Expo 67

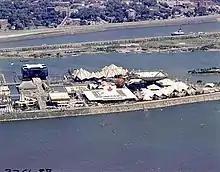
The Expo 67 site on Notre Dame Island with the Canada, Quebec and Ontario pavilions in view

The idea of hosting the 1967 World Exhibition dates back to 1957. "I believe it was Colonel Sevigny who first asked me to do what I could to bring Canada's selection as the site for the international exposition in 1967," wrote Prime Minister John Diefenbaker in his memoir. Montreal's mayor, Sarto Fournier, backed the proposal, allowing Canada to make a bid to the Bureau International des Expositions (BIE). At the BIE's May 5, 1960 meeting in Paris, Moscow was awarded the fair after five rounds of voting that eliminated Austria's and then Canada's bids. In April 1962, however, the Soviets scrapped plans to host the fair because of financial constraints and security concerns. Montreal's new mayor, Jean Drapeau, lobbied the Canadian government to try again for the fair, which they did. On November 13, 1962, the BIE changed the location of the World Exhibition to Canada, and Expo 67 went on to become the second-best attended BIE-sanctioned world exposition, after the 1900 Exposition Universelle in Paris. (It is now fourth, having been surpassed by Osaka (1970) and Shanghai (2010).)